Bert Ironmonger

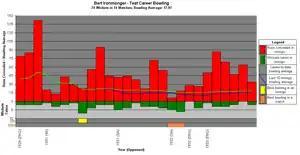
A graph showing Ironmonger's Test career bowling statistics and how they varied over time.

Ironmonger's contemporary, the Australian Test batsman and captain Vic Richardson, said of him: